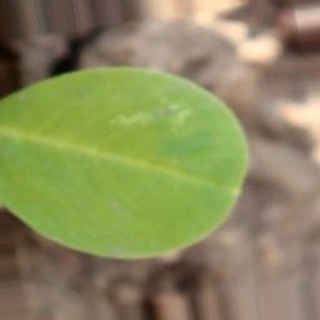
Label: healthy_groundnut